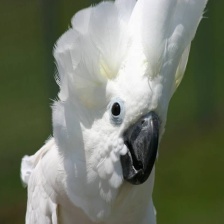
Species: COCKATOO
Scientific name: CACATUIDAE
ImageNet parent category: sulphur-crested_cockatoo